Children's literature

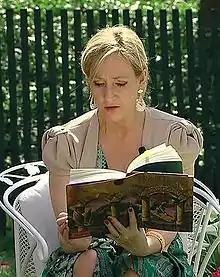
J. K. Rowling reads from her novel "Harry Potter and the Philosopher's Stone"

In the 1950s, the book market in Europe began to recover from the effects of the two world wars. An informal literary discussion group associated with the English faculty at the University of Oxford, were the "Inklings", with the major fantasy novelists C. S. Lewis and J. R. R. Tolkien as its main members. C. S. Lewis published the first installment of "The Chronicles of Narnia" series in 1950, while Tolkien is best known, in addition to "The Hobbit", as the author of "The Lord of the Rings" (1954). Another writer of fantasy stories is Alan Garner author of "Elidor" (1965), and "The Owl Service" (1967). The latter is an adaptation of the myth of Blodeuwedd from the "Mabinogion", set in modern Wales – it won Garner the annual Carnegie Medal from the Library Association, recognising the year's best children's book by a British author.